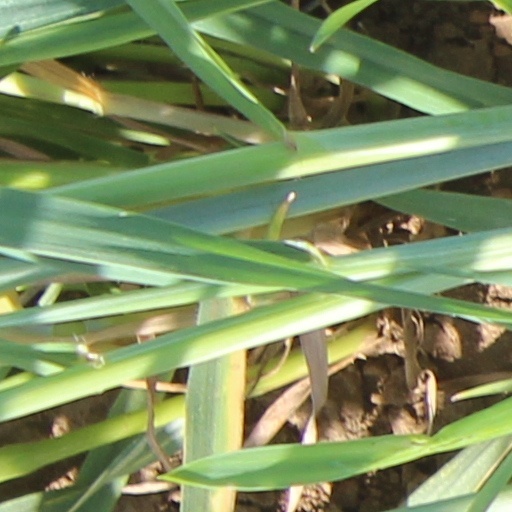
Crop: wheat